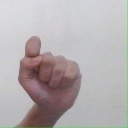
अक्षर: घ